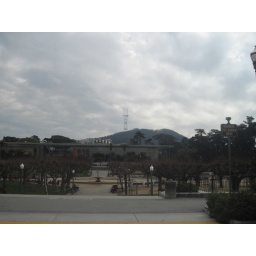
the Academy of Sciences blends in with the radio tower hill